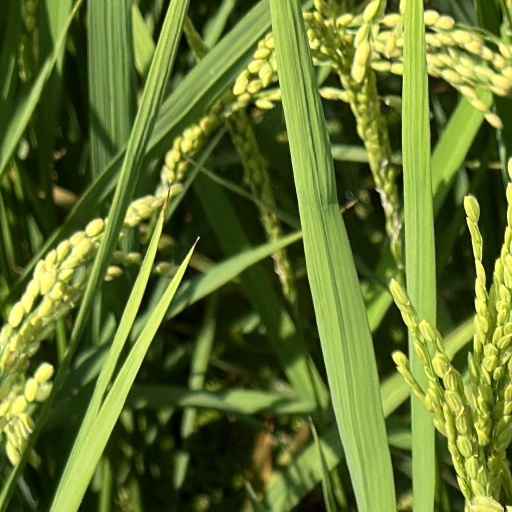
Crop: rice